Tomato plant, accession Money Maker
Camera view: horizontal (90 deg, fisheye); turntable rotation: 60 degrees
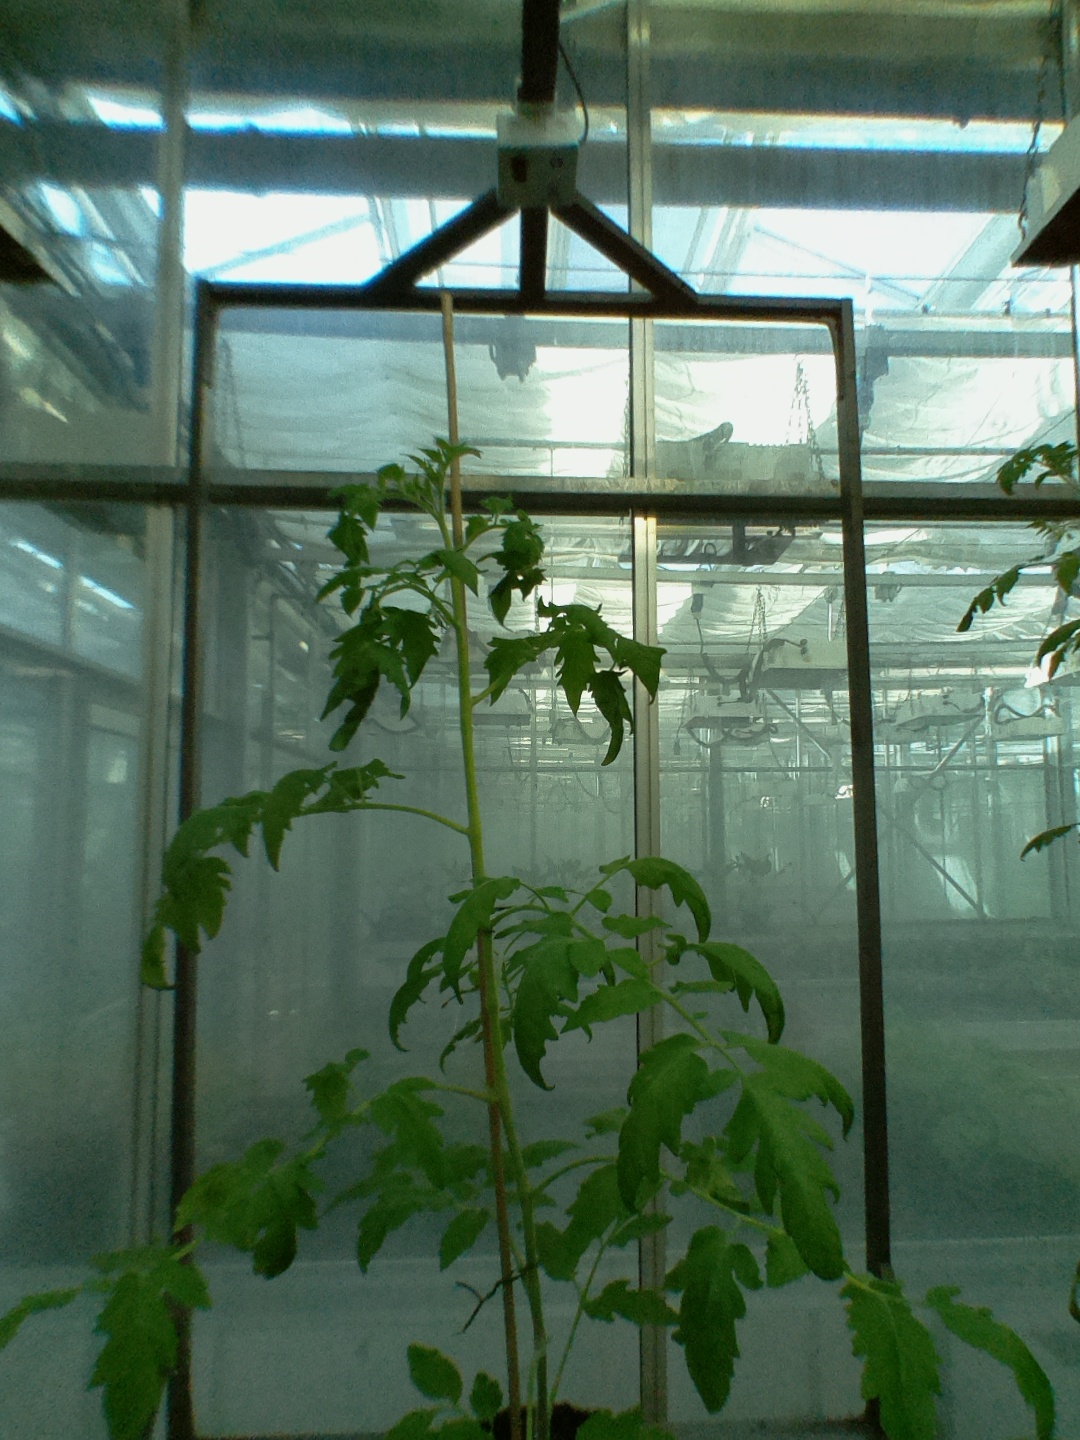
BBCH growth stage 54: 4 inflorescences visible